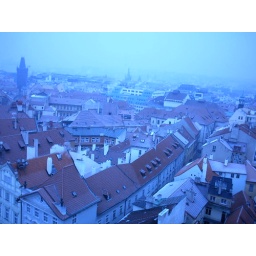
These pictures are taken from Old Town Hall's clock tower in Staromestske namesti.